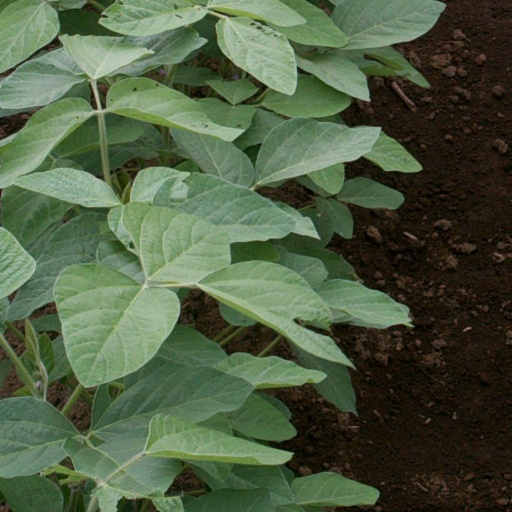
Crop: soybean